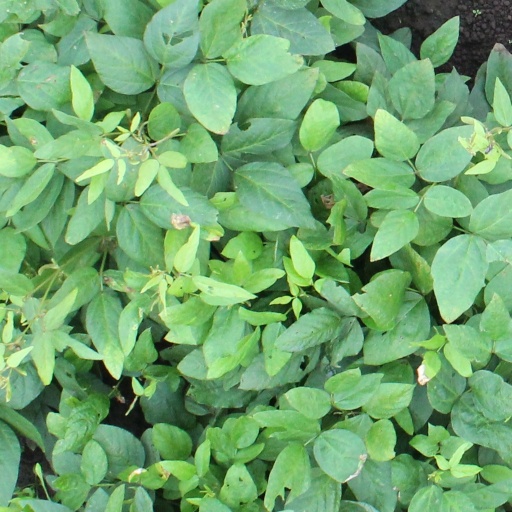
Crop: soybean